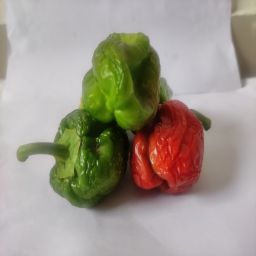
Crop: Bell Pepper
Quality: Old